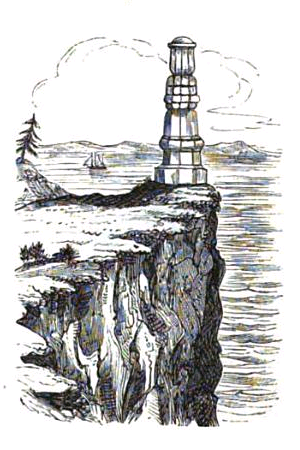
"La Mandchourie est une région de l'Asie de l'Est. Selon la définition que l'on choisit quant à sa superficie, le terme Mandchourie peut se référer soit à une région située entièrement à l'intérieur de la Chine, soit à une région plus vaste aujourd'hui divisée entre le nord-est de la Chine et l'extrême orient russe. Pour différencier les deux parties couvertes par cette dernière définition, la partie russe est également connue sous le nom de Mandchourie extérieure, tandis que la partie chinoise est connue sous le nom de Mandchourie intérieure. Désigné sous le nom de ""pays du dragon qui s'élance"" par les Aisin Gioro, c'est la patrie du peuple mandchou, un terme crée en 1636 pour désigner les Jürchens, un des peuples toungouses. Les Mandchous ont pris le pouvoir en Chine au XVIIᵉ siècle, établissant la dynastie Qing qui a duré jusqu'en 1912. La population de la Mandchourie est passée d'environ 1 million d'habitants en 1750 à 5 millions en 1850 et à 14 millions en 1900, principalement en raison de l'immigration d'agriculteurs chinois.